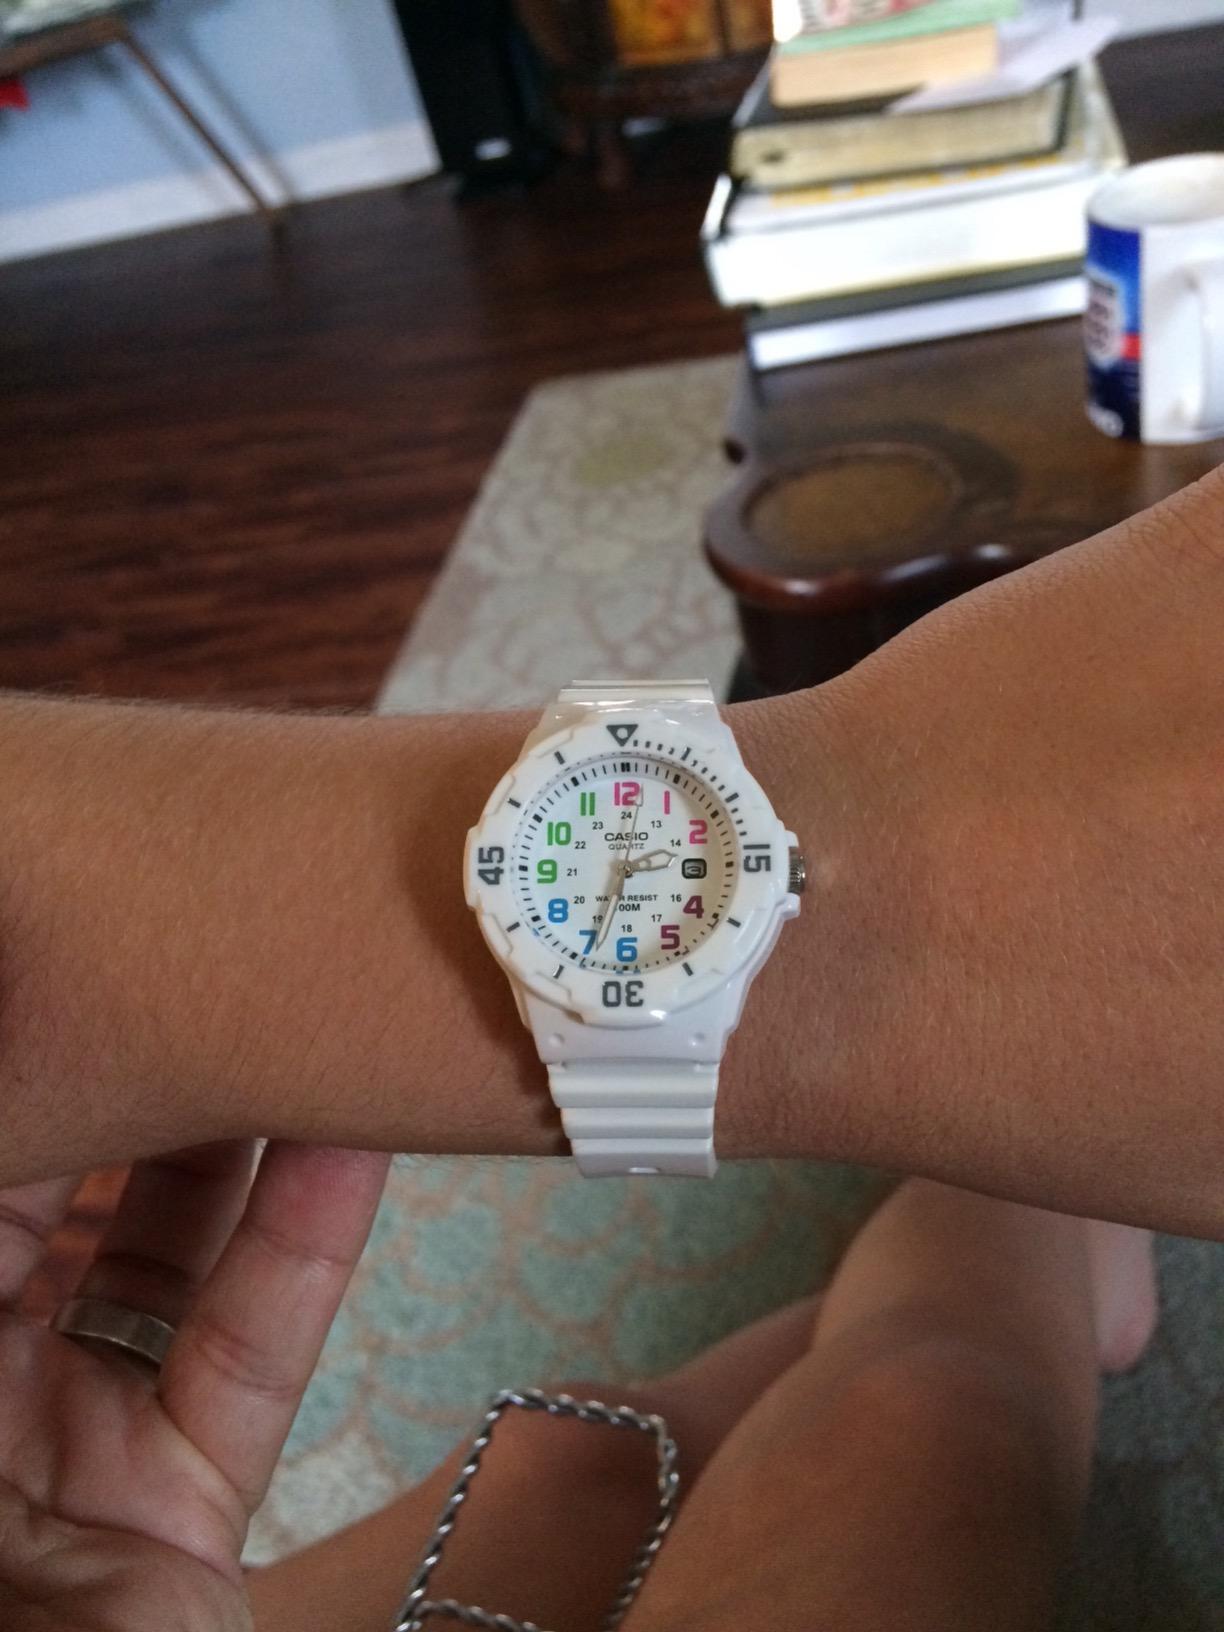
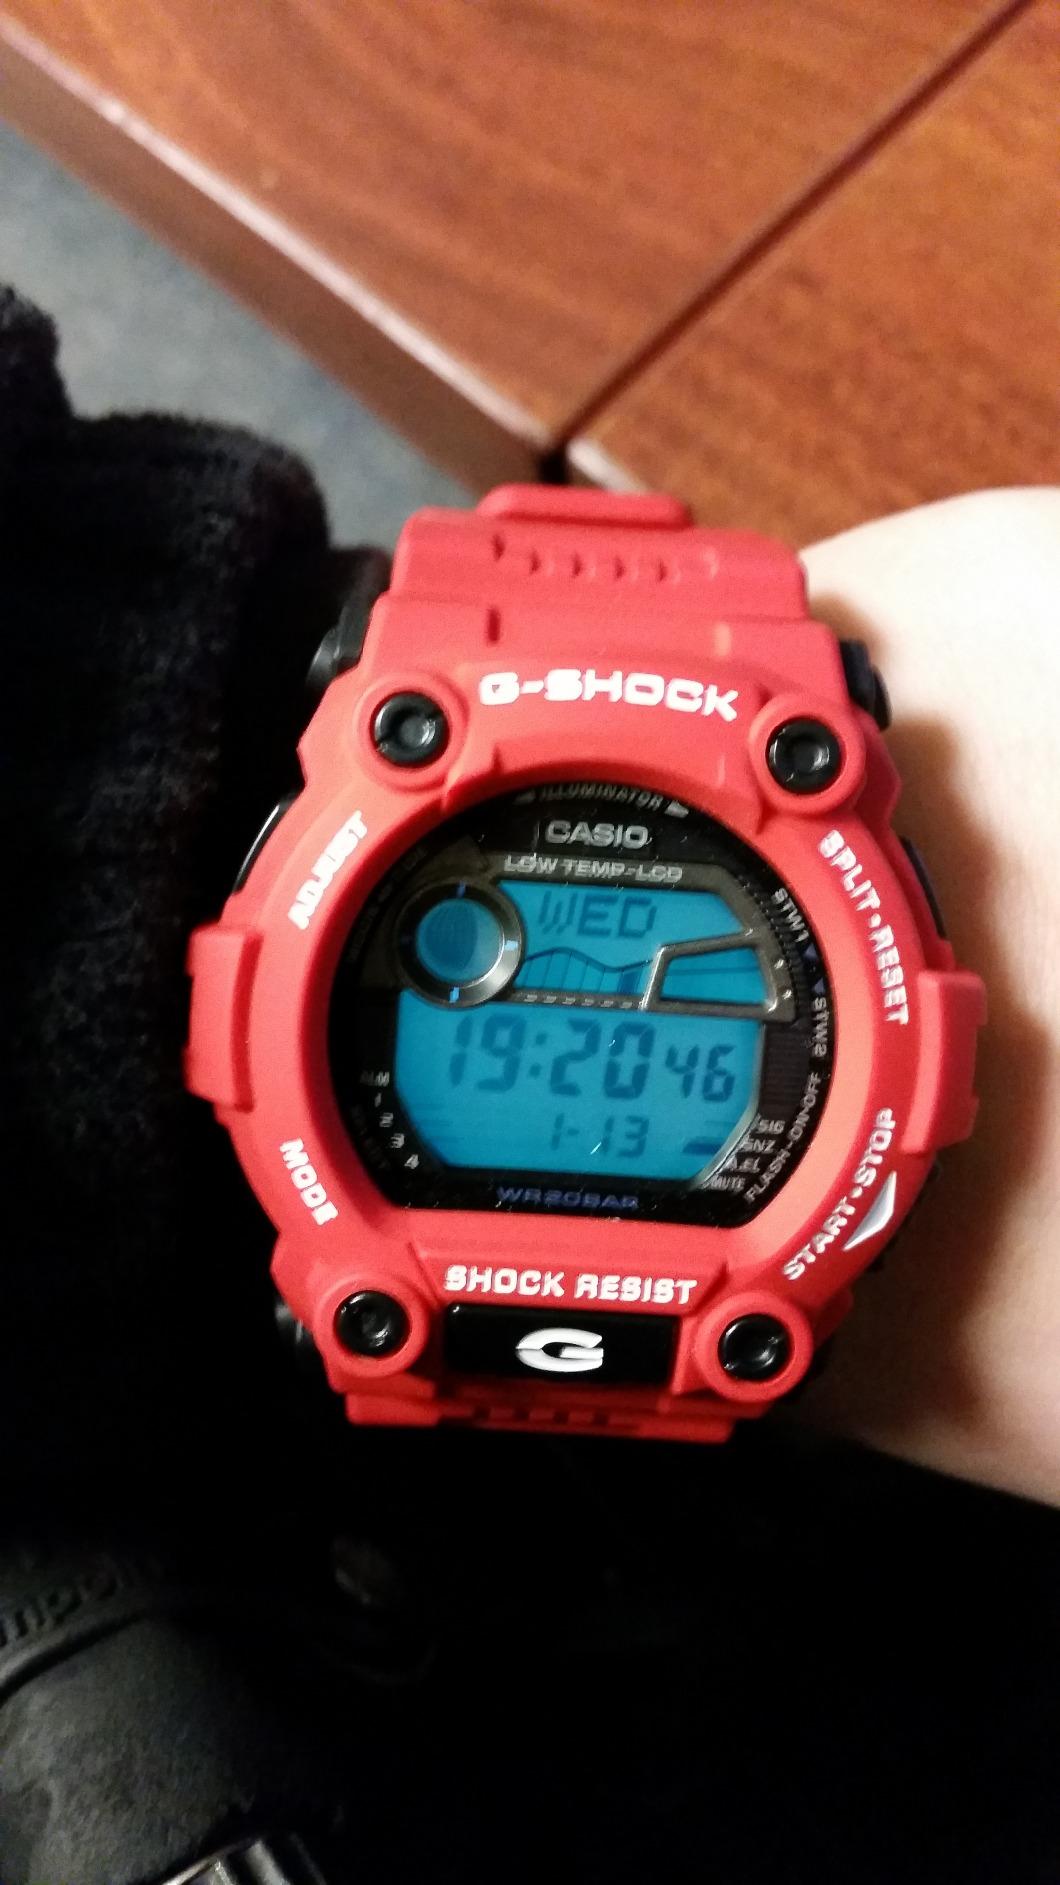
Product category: accessories_watch
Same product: no